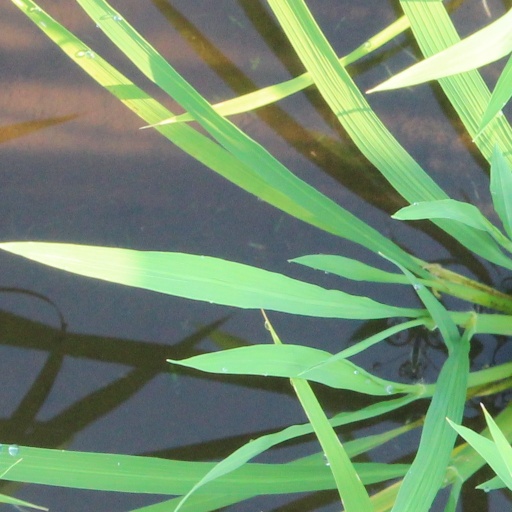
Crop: rice